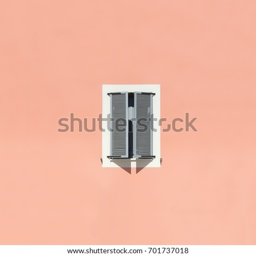
light pink wall with a white window